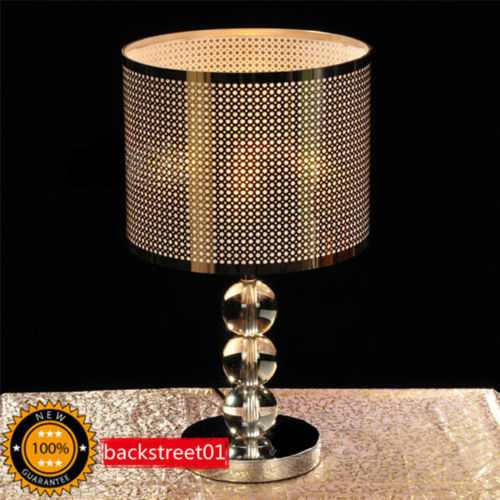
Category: lamp